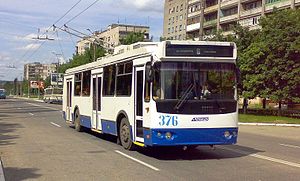
Altjevsk
Trolleybus i Altjevsk
Altjevsk er en by med 110.474 i Perevalsk rajon, i Luhansk oblast, i det østlige Ukraine. Byen ligger cirka 45 km fra oblastens hovedstad, Luhansk, og grænser op til Perevalsk, hovedstaden i Perevalsk rajon.